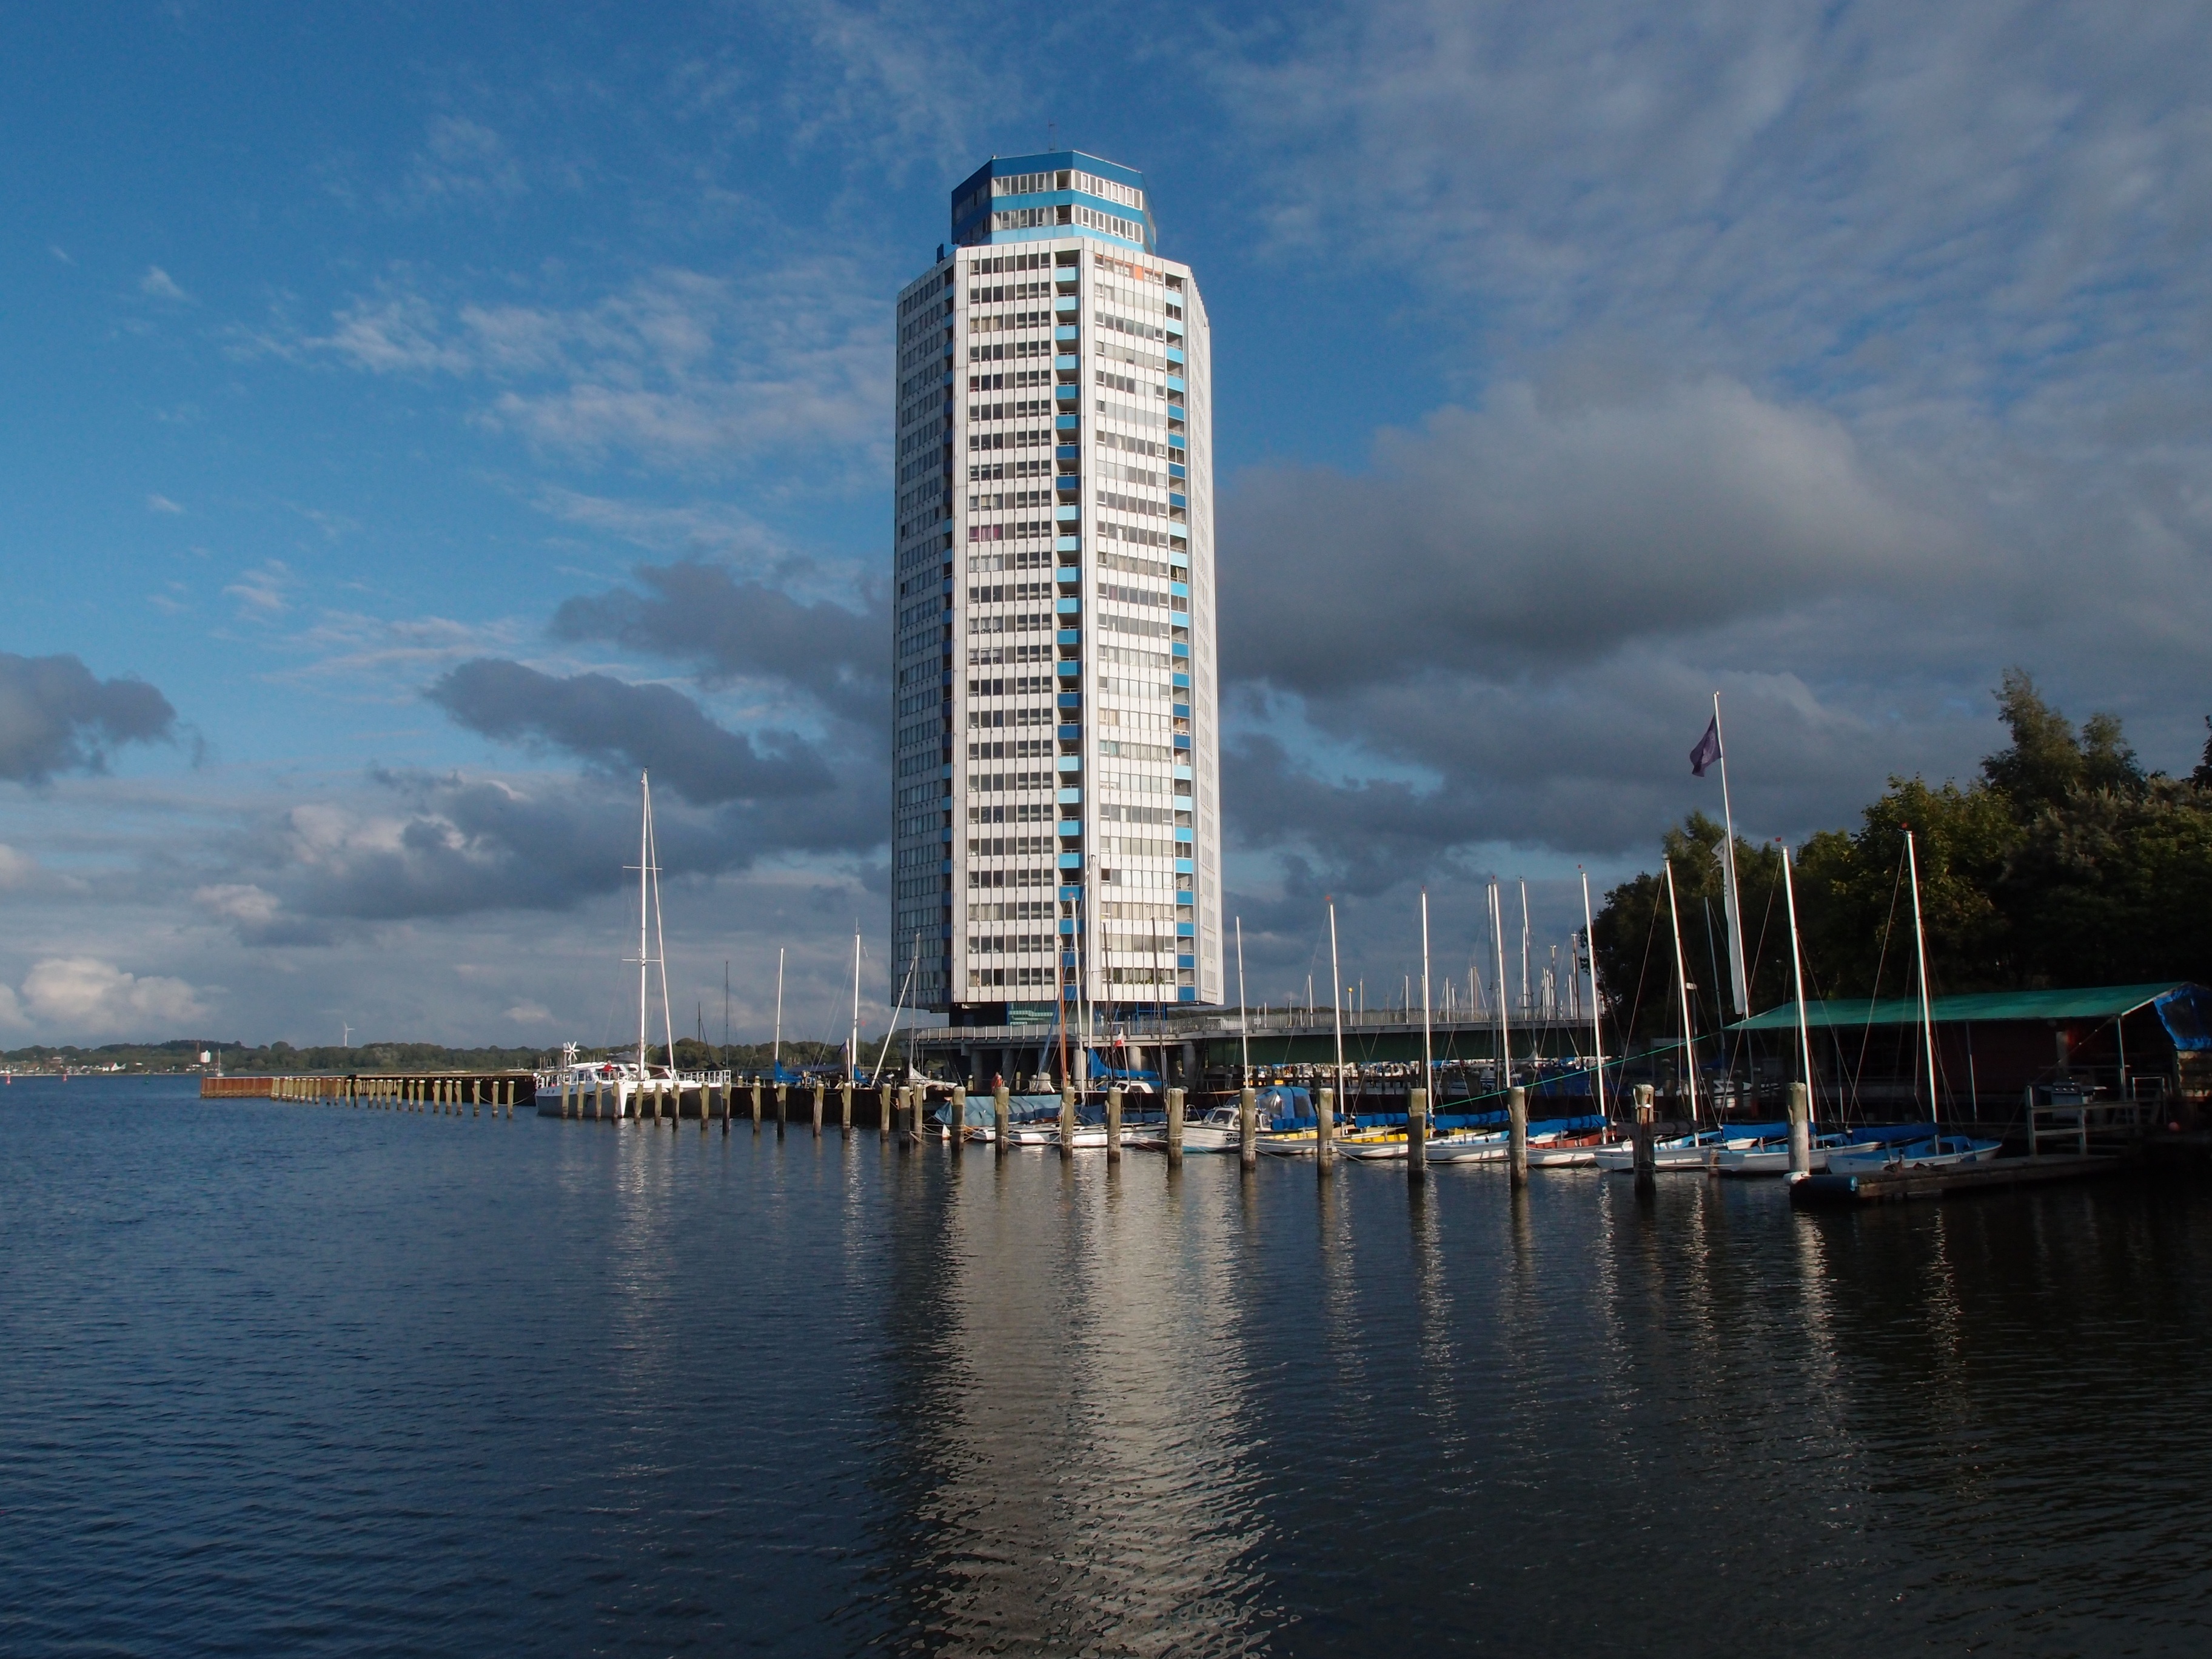
sea, water, horizon, dock, bridge, skyline, building, city, skyscraper, cityscape, dusk, reflection, tower, bay, landmark, harbor, marina, tower block, mecklenburg, schleswig, urban area